Scott Flinders

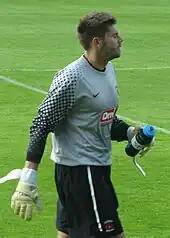
Flinders playing for Hartlepool United in 2011

On 26 June 2009, Flinders signed for League One club Hartlepool United. He played every minute of the 2009–10 season for Hartlepool in both league and cup, the next season he was limited to 26 league appearances due to an injury in mid-September which ruled him out until February which saw Pools boss Mick Wadsworth draft in Blackburn Rovers goalkeeper Jake Kean on loan to cover for Flinders.